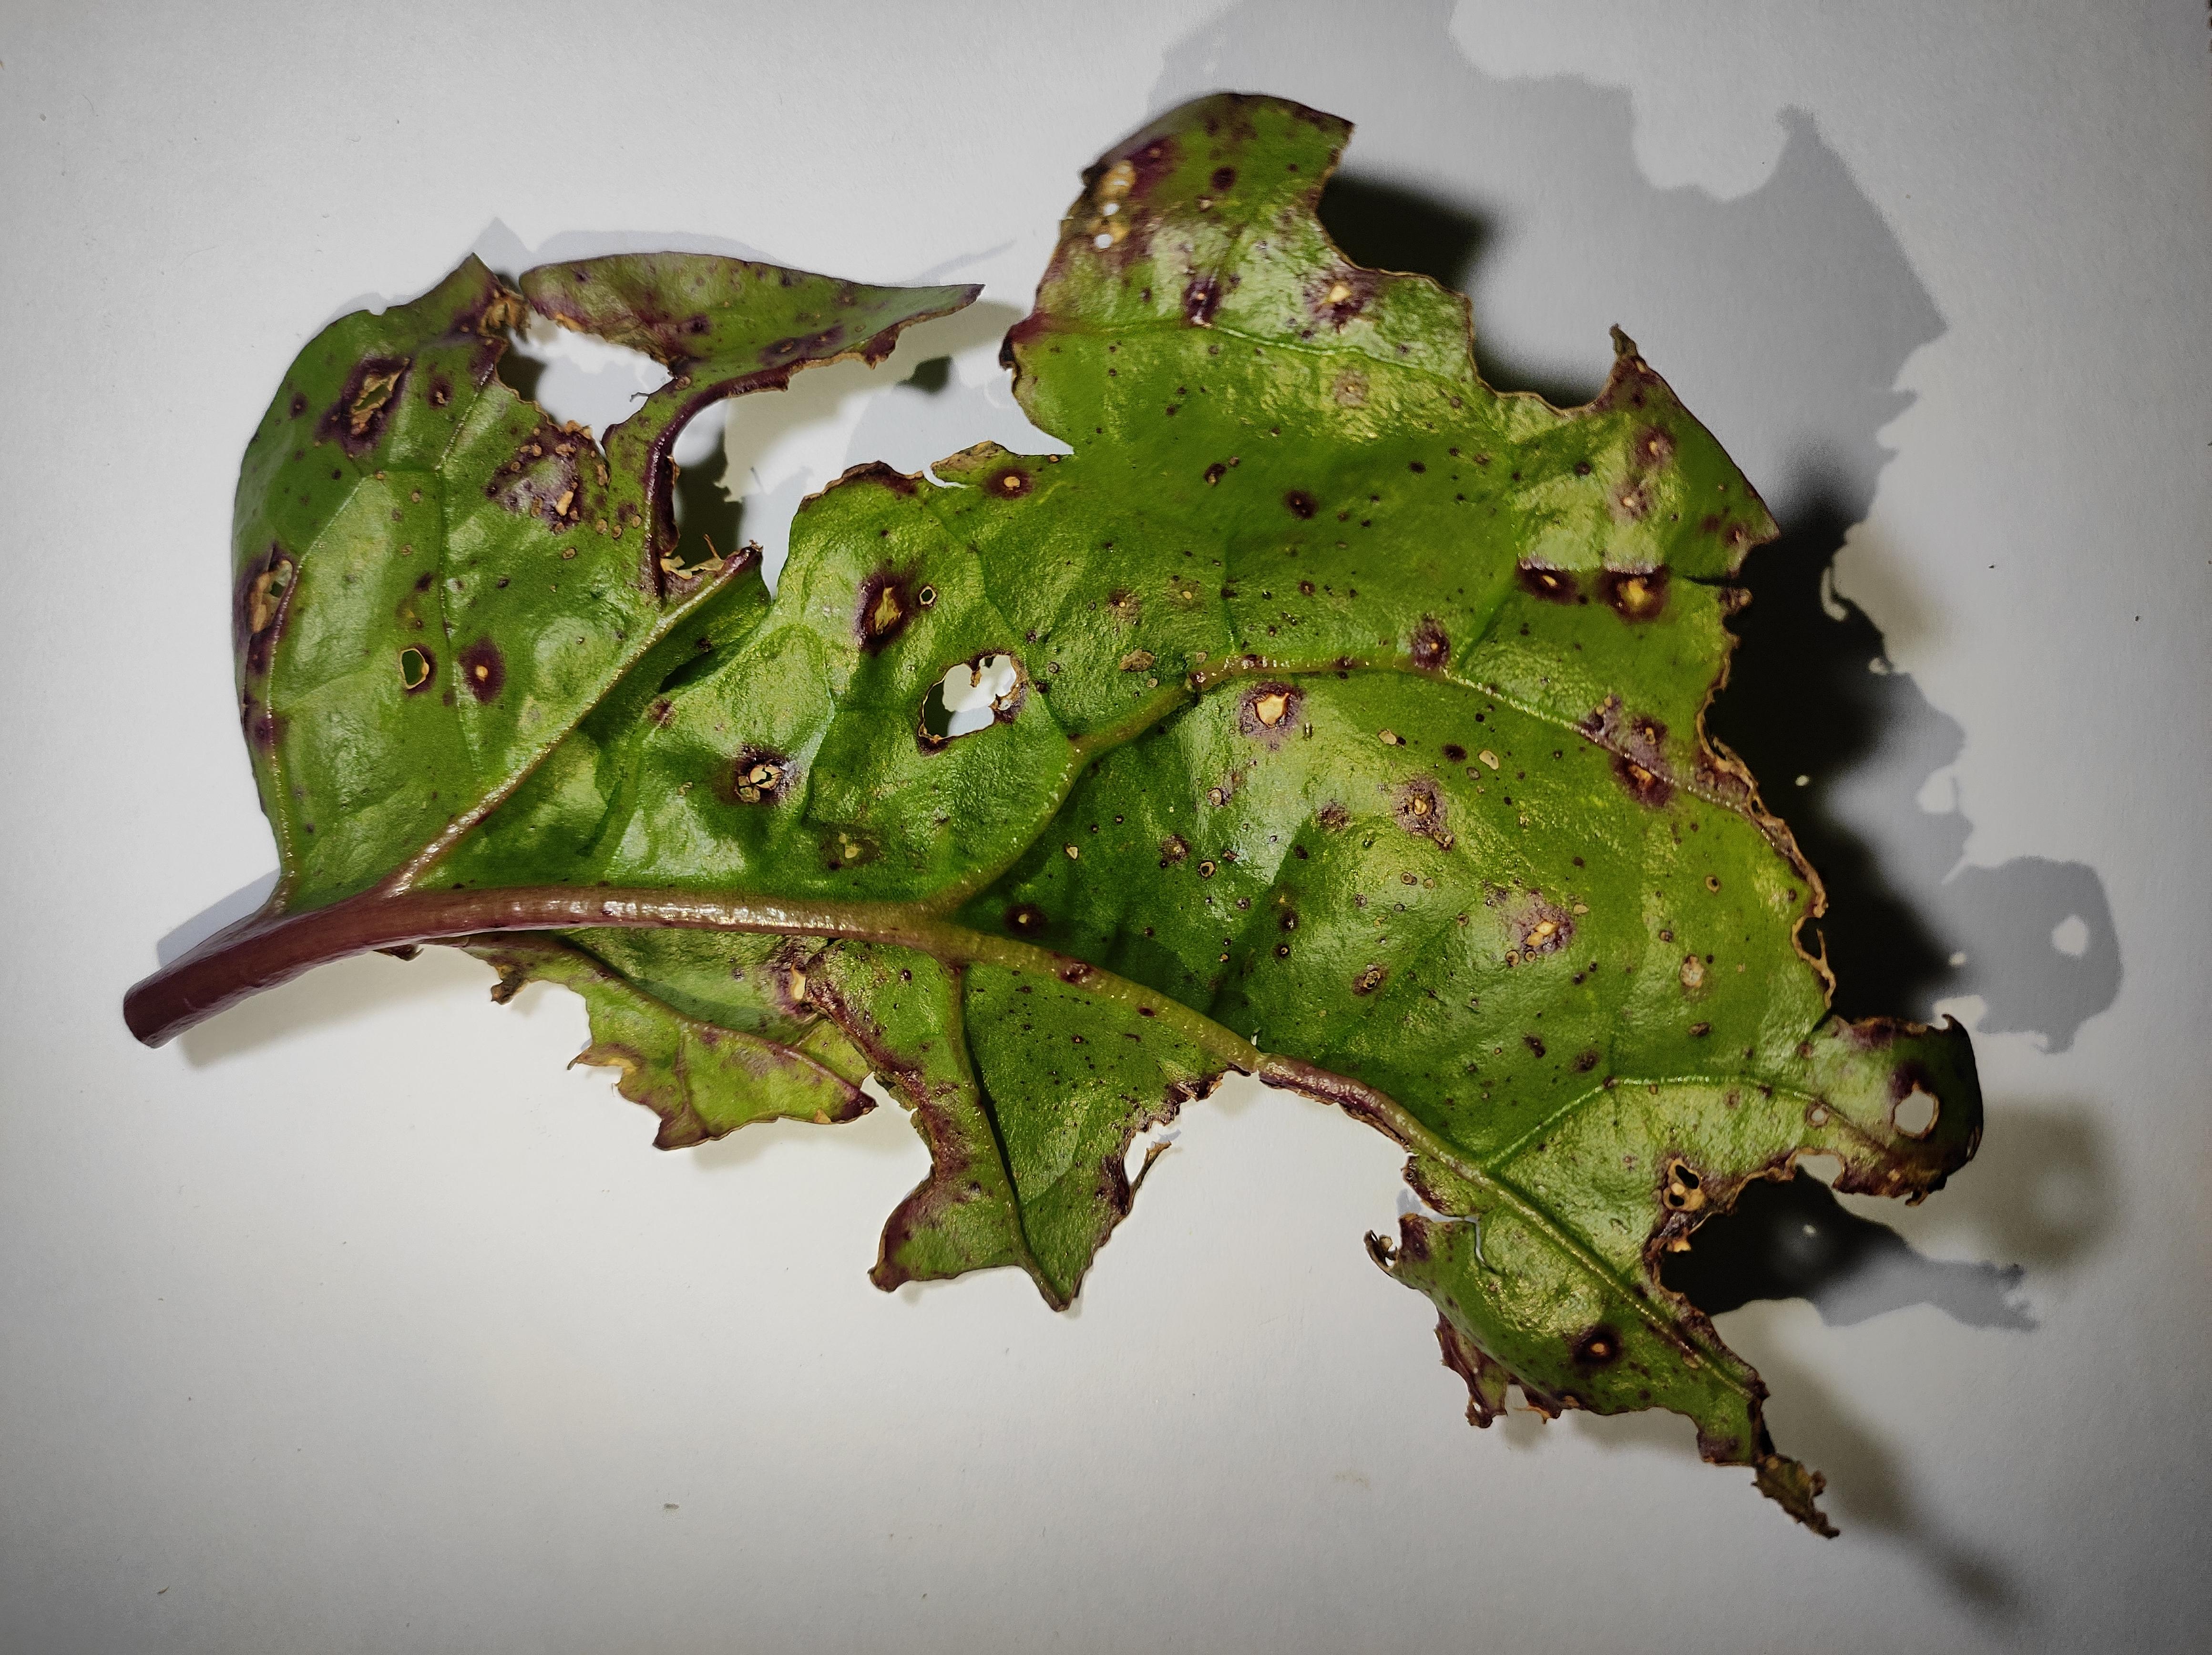
Label: straw_mite